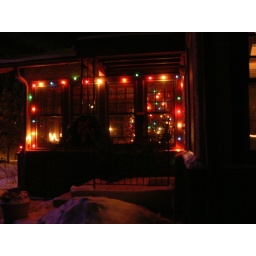
The lights around the sunroom windows and the tree inside.